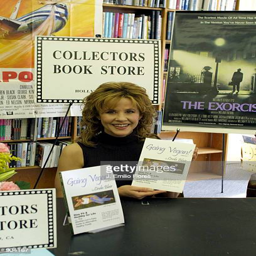
actor shows her new book at a bookstore